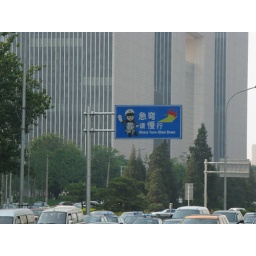
A cute traffic sign on a freeway in Beijing. Beijing, China; 26 May 2009.